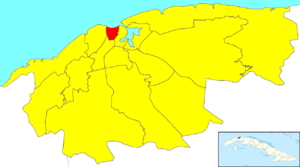
Centro Habana est l'une des quinze municipalités de la ville de La Havane à Cuba.